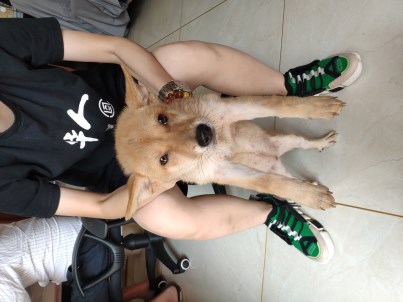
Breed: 1043-n000001-Shiba_Dog